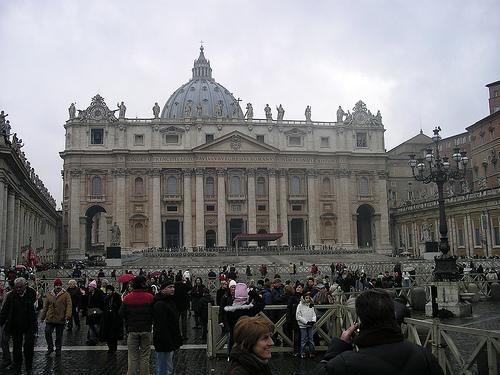
Weather: rain or strom